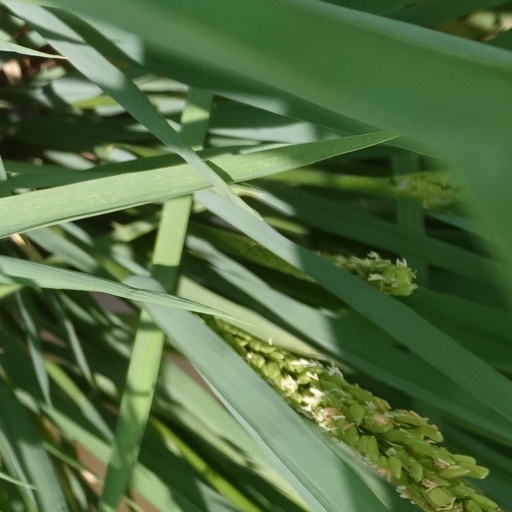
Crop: rice